Commando Helicopter Force

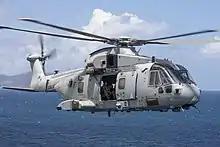
A Merlin HC4 wearing the current grey colour scheme used by the Commando Helicopter Force

845 NAS operated the Westland Sea King HC4 helicopter; a variant that has been specially modified for medium-lift transport and flying in all sorts of weather conditions and terrains. 845 had at least two of it Sea Kings deployed to the Bosnian theatre since 1992. Besides Bosnia, they have operated in Albania, Egypt, Honduras, Nigeria, Sierra Leone, Iraq and Afghanistan. 845 NAS was temporarily stationed at RAF Benson in Oxfordshire as part of the Merlin transition until it relocated back to RNAS Yeovilton on 20 June 2016.